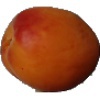
Label: Apricot 1